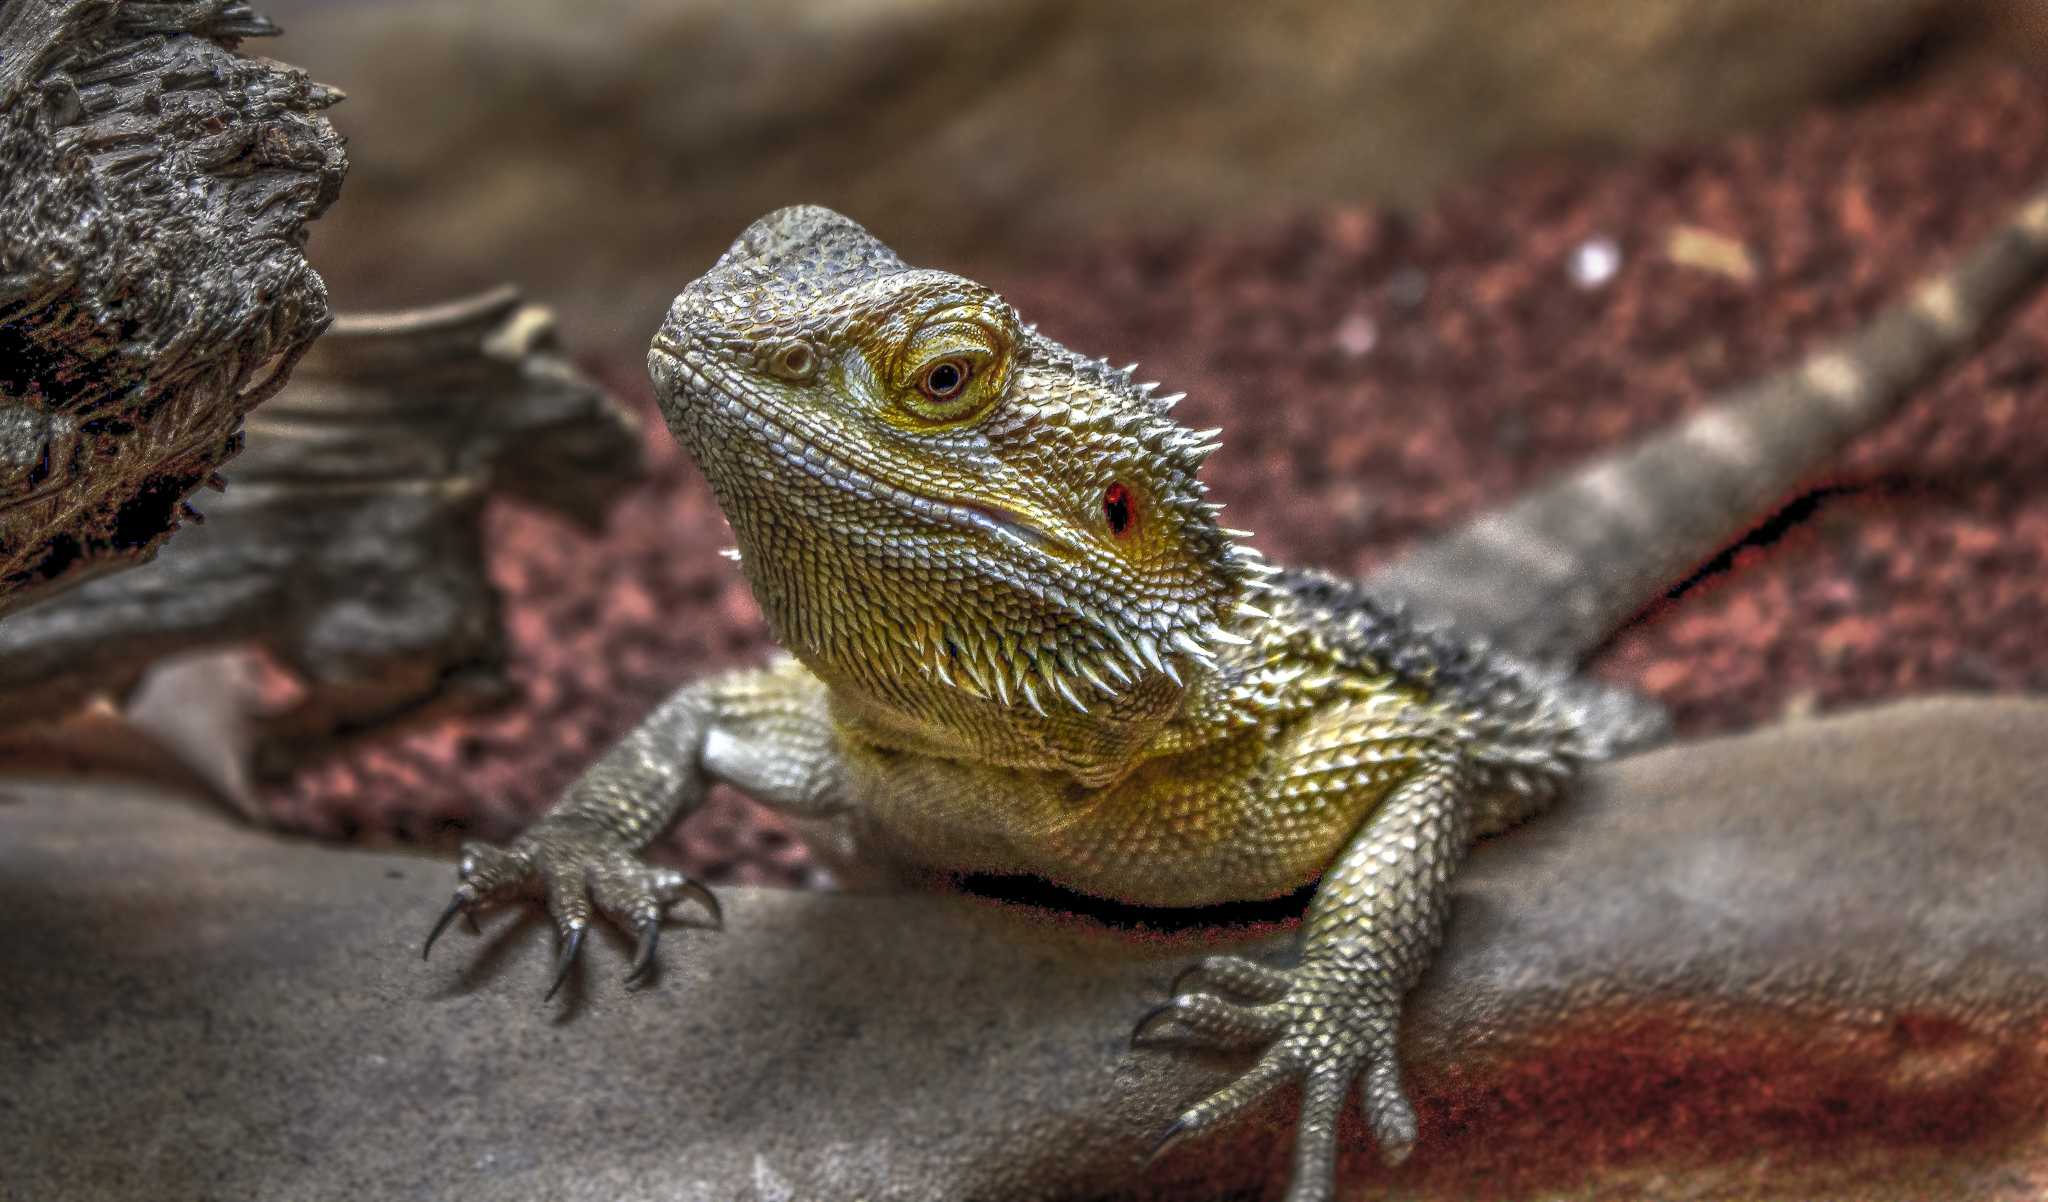
nature, wildlife, macro, reptile, iguana, fauna, lizard, close up, hdr, animals, vertebrate, naturaleza, reptil, iguania, ggl1, gaby1, animales, minolta100mm, canoneos550d, macro photography, gabrielcoru a, agamidae, agama, scaled reptile